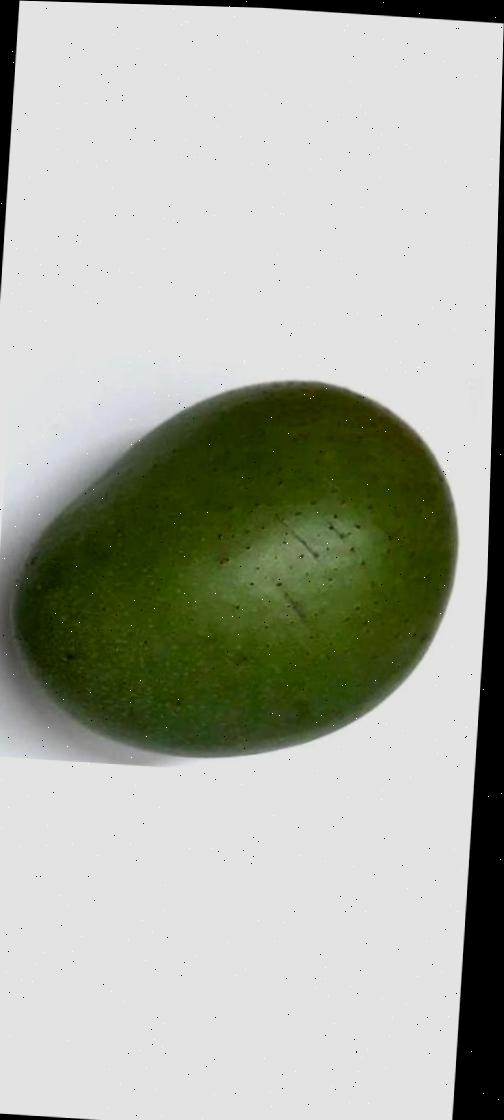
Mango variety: Ashshina Zhinuk